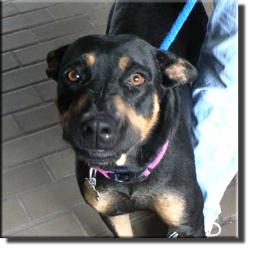
Animal: dogs